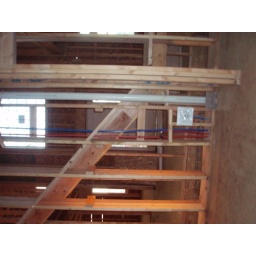
plumbing in the kitchen from the back of the house facing the street.